Ferrari 250

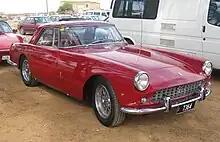
250 GT Coupé Pinin Farina

The first road car to use Colombo's 250 V12 was the 250 Europa GT, introduced at the 1954 Paris Motor Show. It was also the first Ferrari to use the "Gran Turismo" moniker. Pinin Farina's sober Paris coupé was just one of many shapes for the 250 GT model line, with coachbuilt production extending through 1956 before the 250 line became more standardized. The original 250 Europa GT used a wheelbase on a conventional chassis, with 600-16 Stella Bianca tyres. The wet sump V12 was tuned to , with three Weber 36DCZ3 carburettors. Echoing Vignale's 250 Europa, Pinin Farina added now-familiar vents to the front fenders, a standard styling cue for many of the 250 GTs that followed.